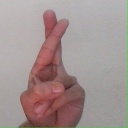
अक्षर: र